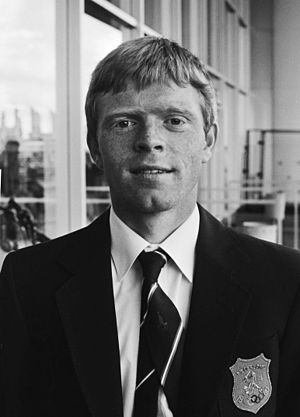
Peter Winnen
Peter Winnen, 1980
Peter Johannes Gertrudis Winnen er en tidligere hollandsk landevejscykelrytter. Han var professionel fra 1980 indtil 1991. Han vandt 2 etaper i Tour de France og et national mesterskab. Han kom på en samlet tredjeplads i Tour de France i 1983.